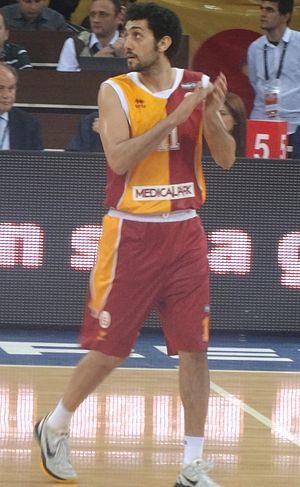
Tutku Açık, né le 1ᵉʳ septembre 1980, à Silvan, dans la province de Diyarbakır, en Turquie, est un joueur turc de basket-ball. Il évolue au poste de meneur.